List of Fenerbahçe S.K. seasons

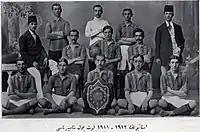
Fenerbahçe team in 1911.

Fenerbahçe is a major sports club based in Istanbul, Turkey, competing in the Süper Lig. Established in 1907 in the Kadıköy district of Istanbul, the club was founded by Ziya Songülen and Necip Okaner. As one of Turkey's most successful football teams, Fenerbahçe has been a dominant force in the national league and has also left a mark in European competitions.